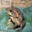
Label: frog